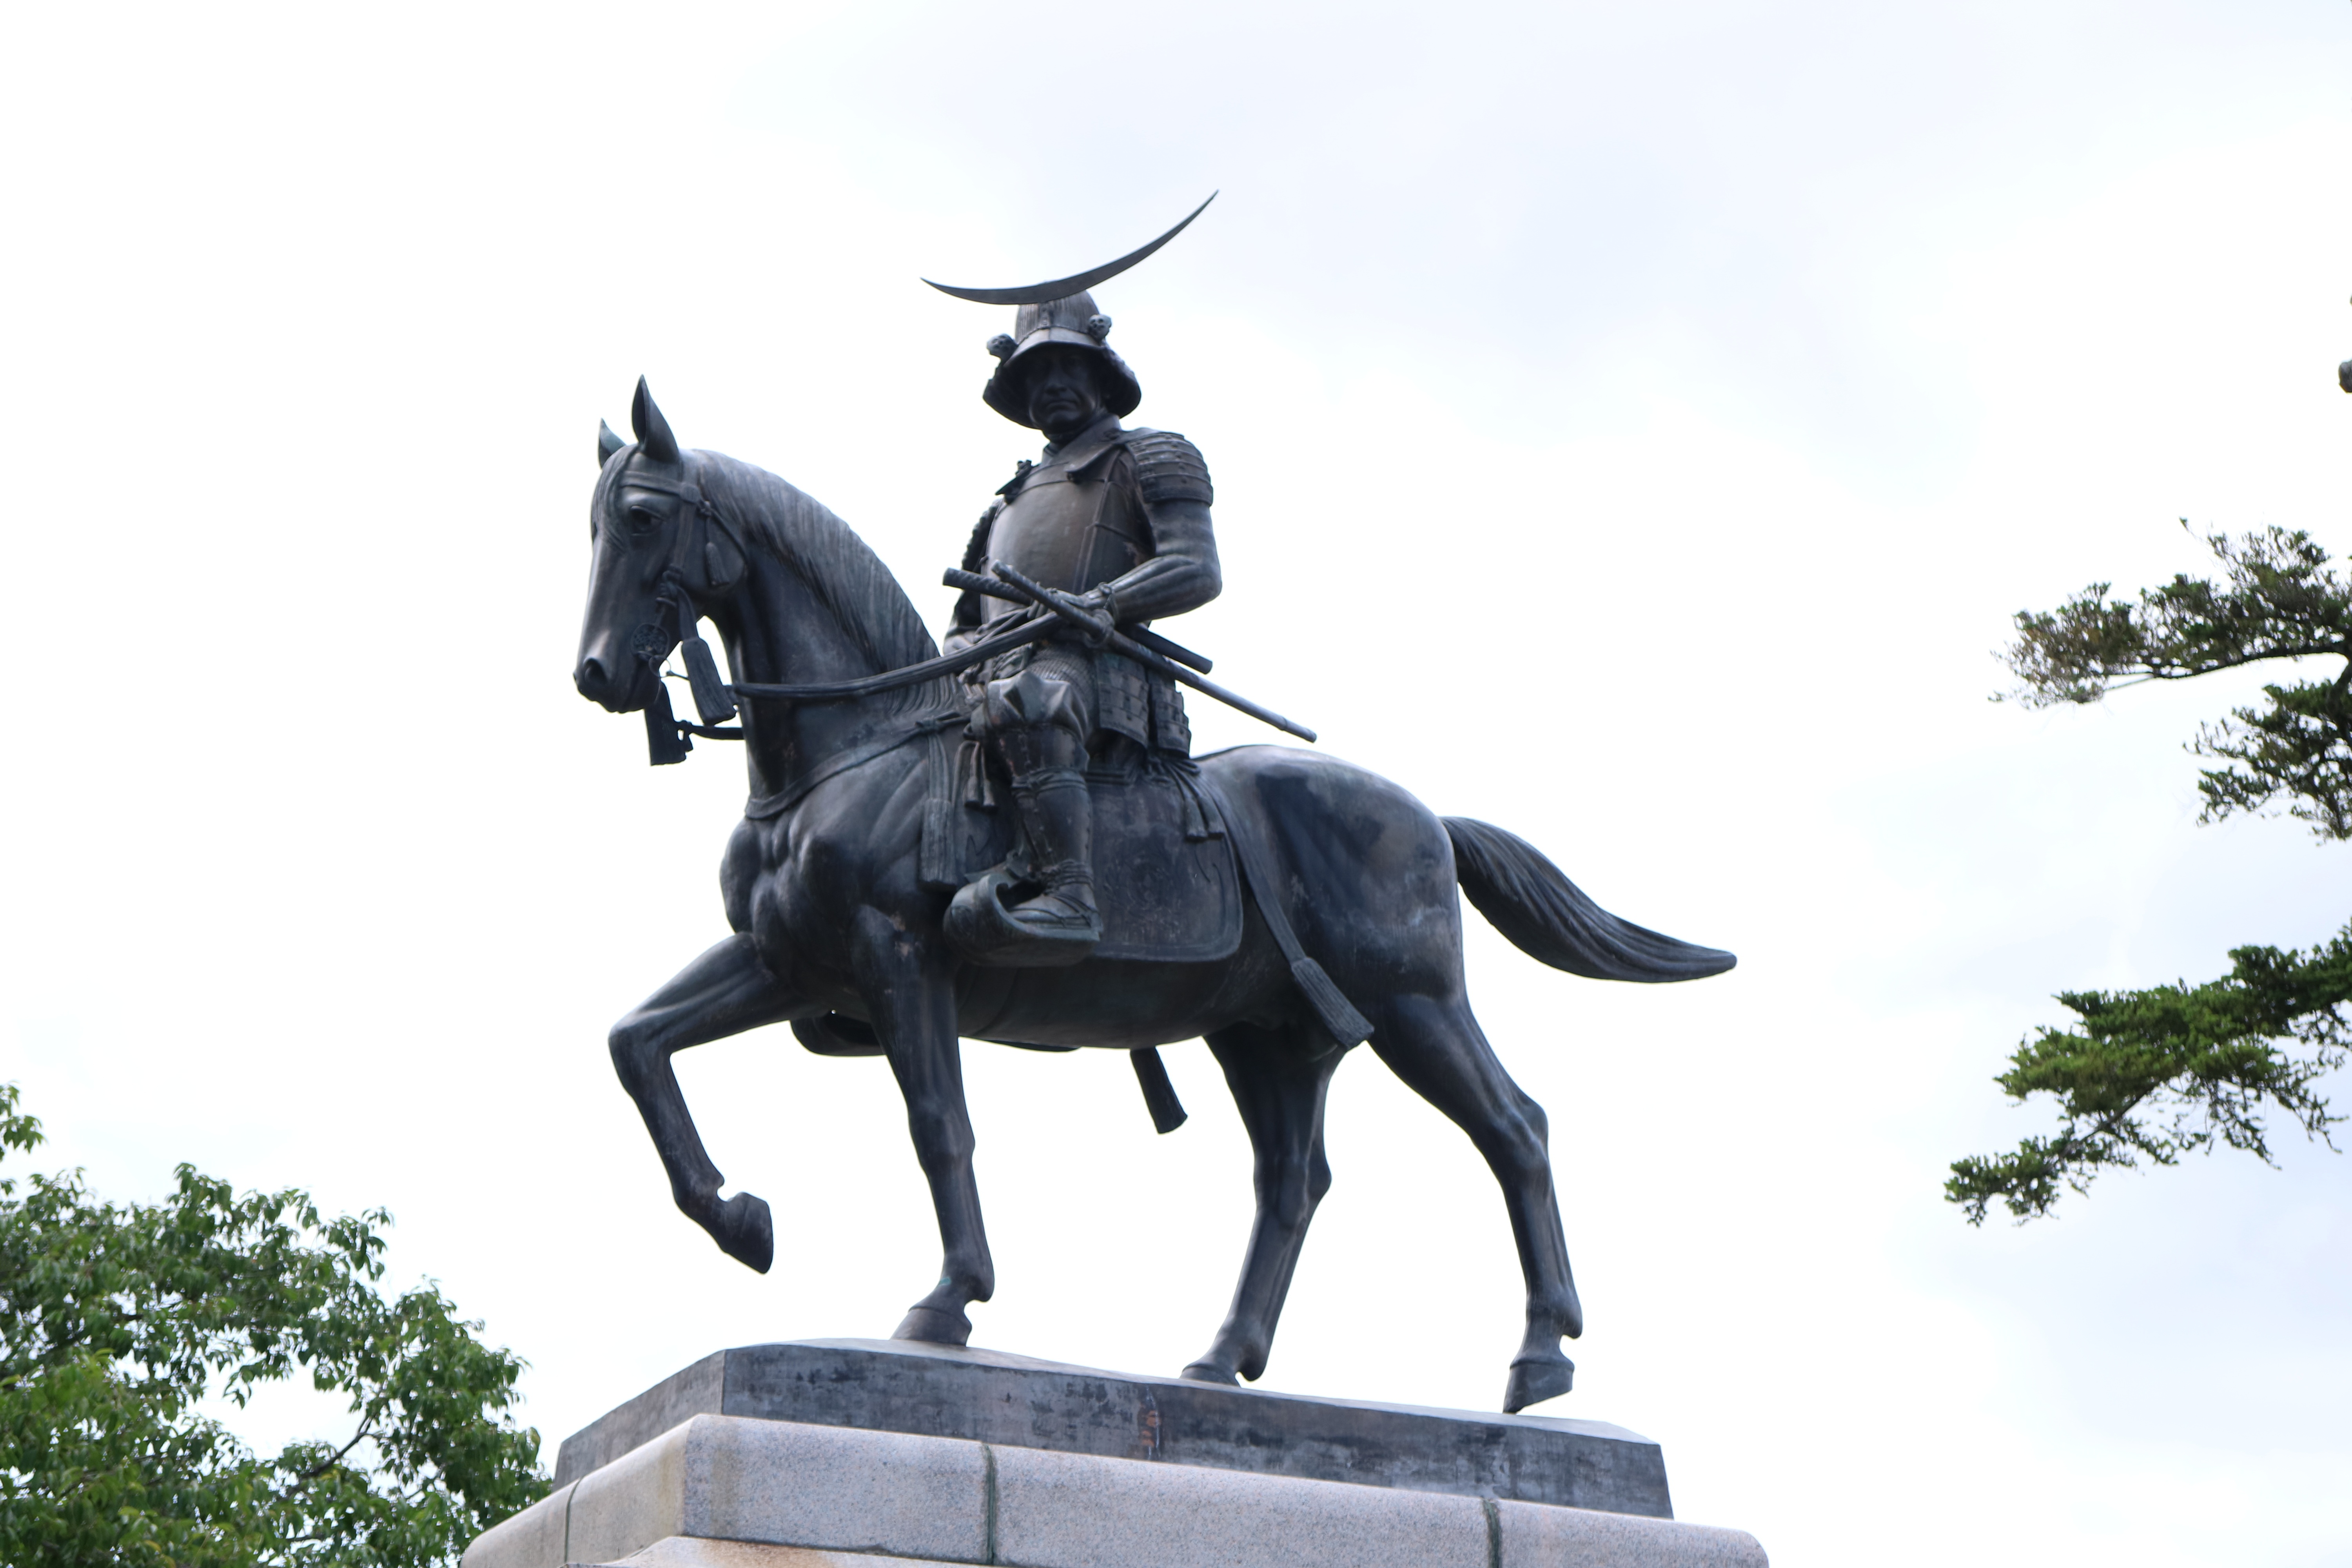
monument, statue, stallion, sculpture, art, ita, date masamune